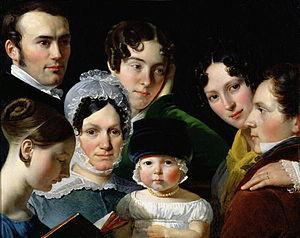
Édouard-Louis Dubufe est un peintre français, né à Paris le 31 mars 1819 et mort à Versailles le 11 août 1883.
Claude Marie Dubufe est un peintre français, né à Paris en 1790 et mort à La Celle-Saint-Cloud le 24 avril 1864.